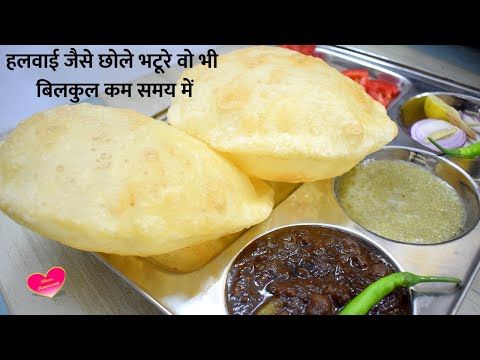
Dish: chole_bhature